Doomguy

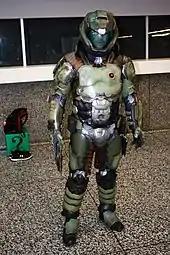
A cosplayer recreating the character's appearance from 2016's "Doom"

"UGO Networks" ranked Doomguy fourth on its 2012's list of best silent protagonists in video games, noting his courage to continue in silence even when faced with Hell's army. In 2013, "Complex" ranked Doomguy at number 16 on its list of the greatest soldiers in video games for being "the original video game space marine" and "one of the classic silent protagonists". Both "CraveOnline" and "VGRC" ranked him the fifth most "badass" male character in video game history. Kirk McKeand of "VG247" described Doomguy as "Jesus with a super shotgun". David Houghton of "GamesRadar" claimed that Doomguy is the smartest player character around, even with fist bumps, violence and zero dialogue. In 2021, Rachel Weber of "GamesRadar" ranked him as the 47th most iconic video game character. In 2009, "GameDaily" included the "Doom" space marine on its list of "ten game heroes who fail at the simple stuff" for his inability to look up and down in the original series.